Dalgety Offices, Townsville

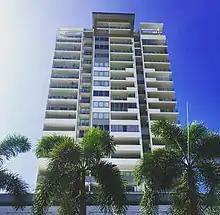
The Dalgety apartment tower in 2019

The Dalgety Offices and its former warehouse frontage are located at the corner of Denham and Sturt streets within the central business district of Townsville. It is situated within the same city block as the former Magistrate Court and Osler House. The building comprises two sections; a two-storeyed building along Sturt Street and a single-storeyed building facing Denham Street. Both are of reinforced concrete construction.